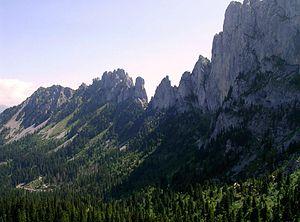
Erhard Loretan, né le 28 avril 1959 à Bulle, dans le canton de Fribourg et mort le 28 avril 2011 dans un accident lors d’une ascension au Grünhorn dans le canton du Valais, est un alpiniste et guide de haute montagne suisse.